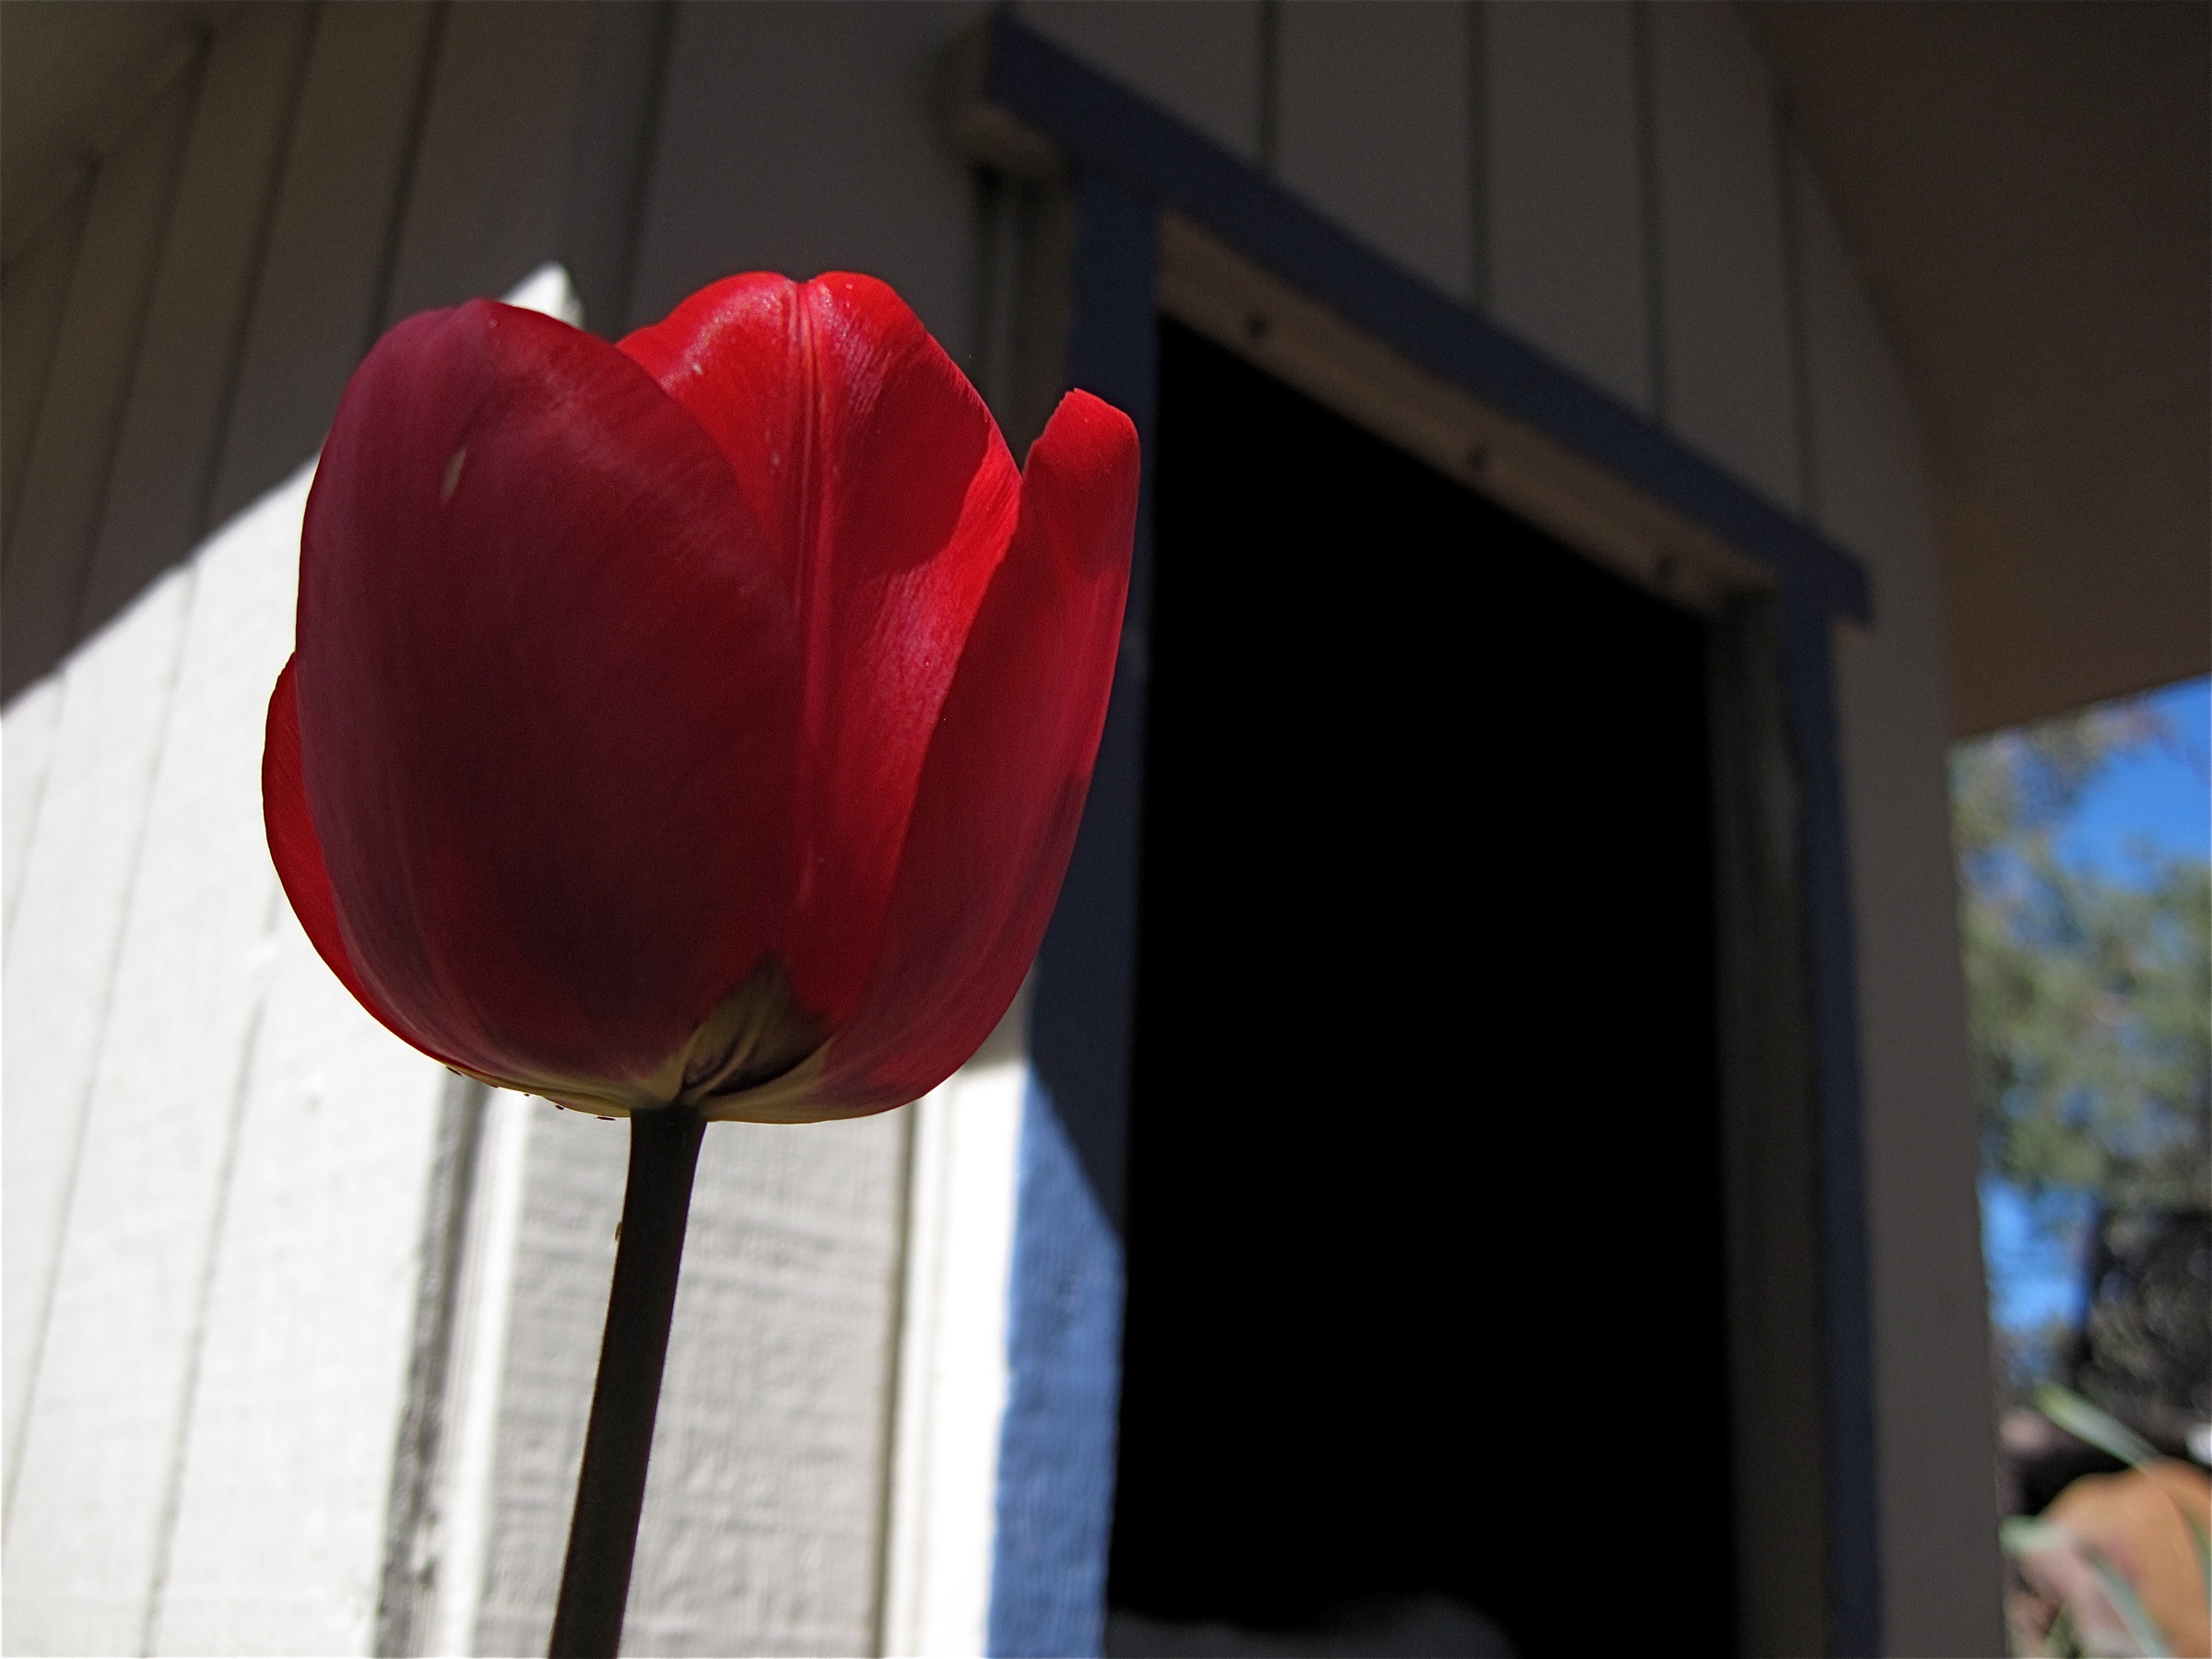
plant, flower, petal, tulip, red, arizona, inmybackyard, flowering plant, land plant